U Coronae Borealis

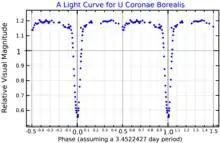
A visual band light curve for U Coronae Borealis, adapted from "et al." (2003)

U Coronae Borealis (U CrB) is an Algol-type eclipsing binary star system in the constellation Corona Borealis. Its apparent magnitude varies between 7.66 and 8.79 over a period of 3.45 days. The component stars are a blue-white main sequence star of spectral type B6V and a cooler yellow-white subgiant star of spectral type F8III-IV.